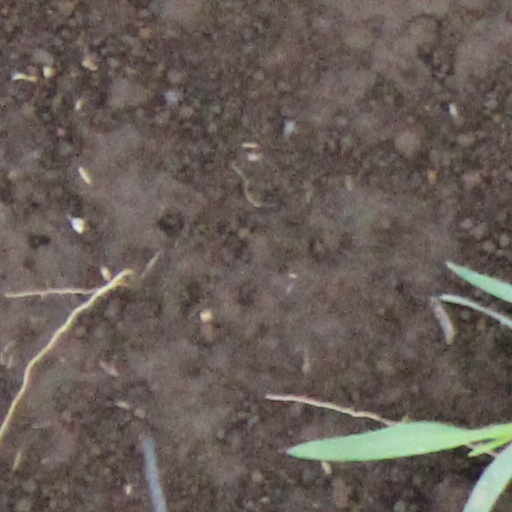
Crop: wheat